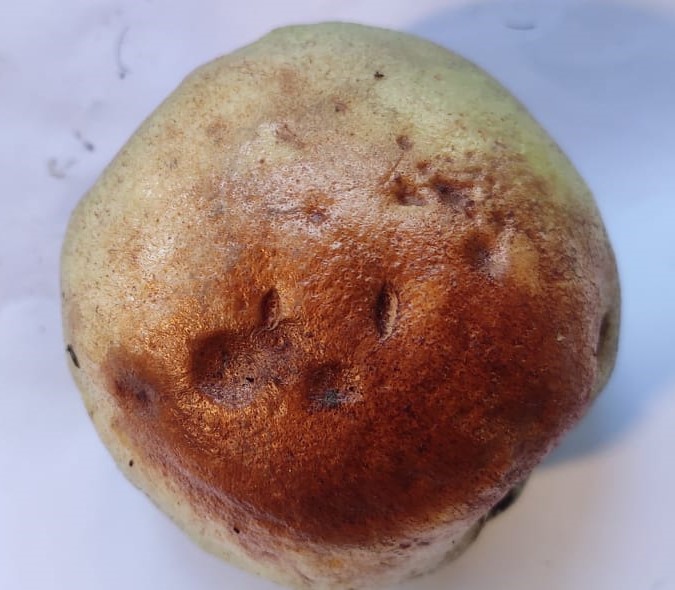
Fruit: guava
Condition: rotten